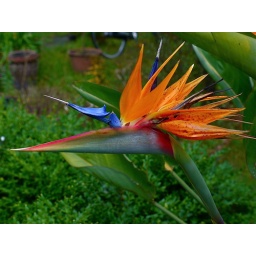
Staat in een kuip in de tuin van mijn zoon .  In a tub in the garden of my son.